Amoene van Haersolte

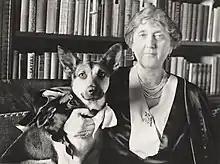
Amoene van Haersolte (1930s)

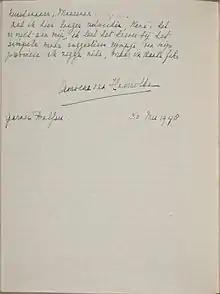
Handwriting and signature of Amoëne van Haersolte, May 30, 1948

Jkvr. Amoëne van Haersolte (born Ernestine Amoene Sophia van Holthe tot Echten; 23 February 1890 – 11 August 1952) was a Dutch writer of prose.